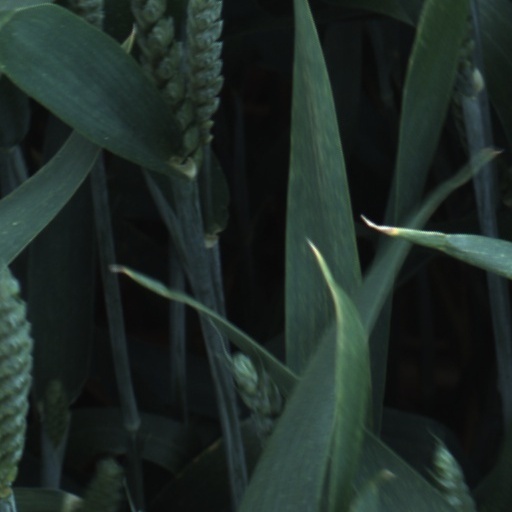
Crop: wheat